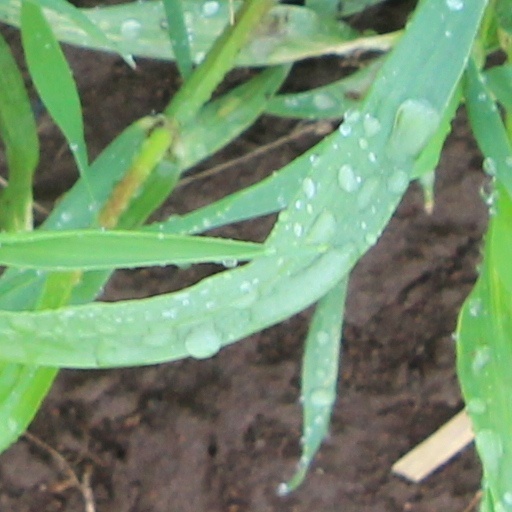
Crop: wheat